Beatriz Barbuy

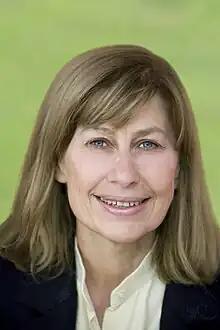
Micheline Pelletier/Fondation L'Oréal

Beatriz Leonor Silveira Barbuy is a Brazilian astrophysicist. She was described in 2009 by "Época" magazine as one of the 100 most influential Brazilians. She is a professor at the Instituto de Astronomia, Geofísica e Ciências Atmosféricas (IAG) at the University of São Paulo, vice-president of the International Astronomical Union (IAU), and one of five winners of the L'Oréal-UNESCO Awards for Women in Science in 2009.